Stewie Kills Lois and Lois Kills Stewie

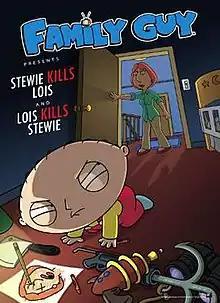
Promotional poster of the two episodes.

"Stewie Kills Lois" and "Lois Kills Stewie" is a two-part episode of the sixth season of the animated comedy series "Family Guy", which was originally produced for the end of the fifth season. Respectively, both parts are the fourth and fifth episode of their season, and they premiered in the United States on Fox on November 4 and 11, 2007. In the former, housewife Lois receives cruise tickets as a birthday present from anthropomorphic dog Brian, and invites her husband, Peter, on the cruise with her. This upsets Stewie, and he ultimately appears to murder Lois while she is on the cruise, only to find out that she had survived the attack as the year passes. In the latter, Lois is able to expose Stewie as the villain that he is, but he soon accomplishes his dream of world domination.